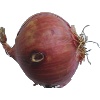
Label: Onion Red 1